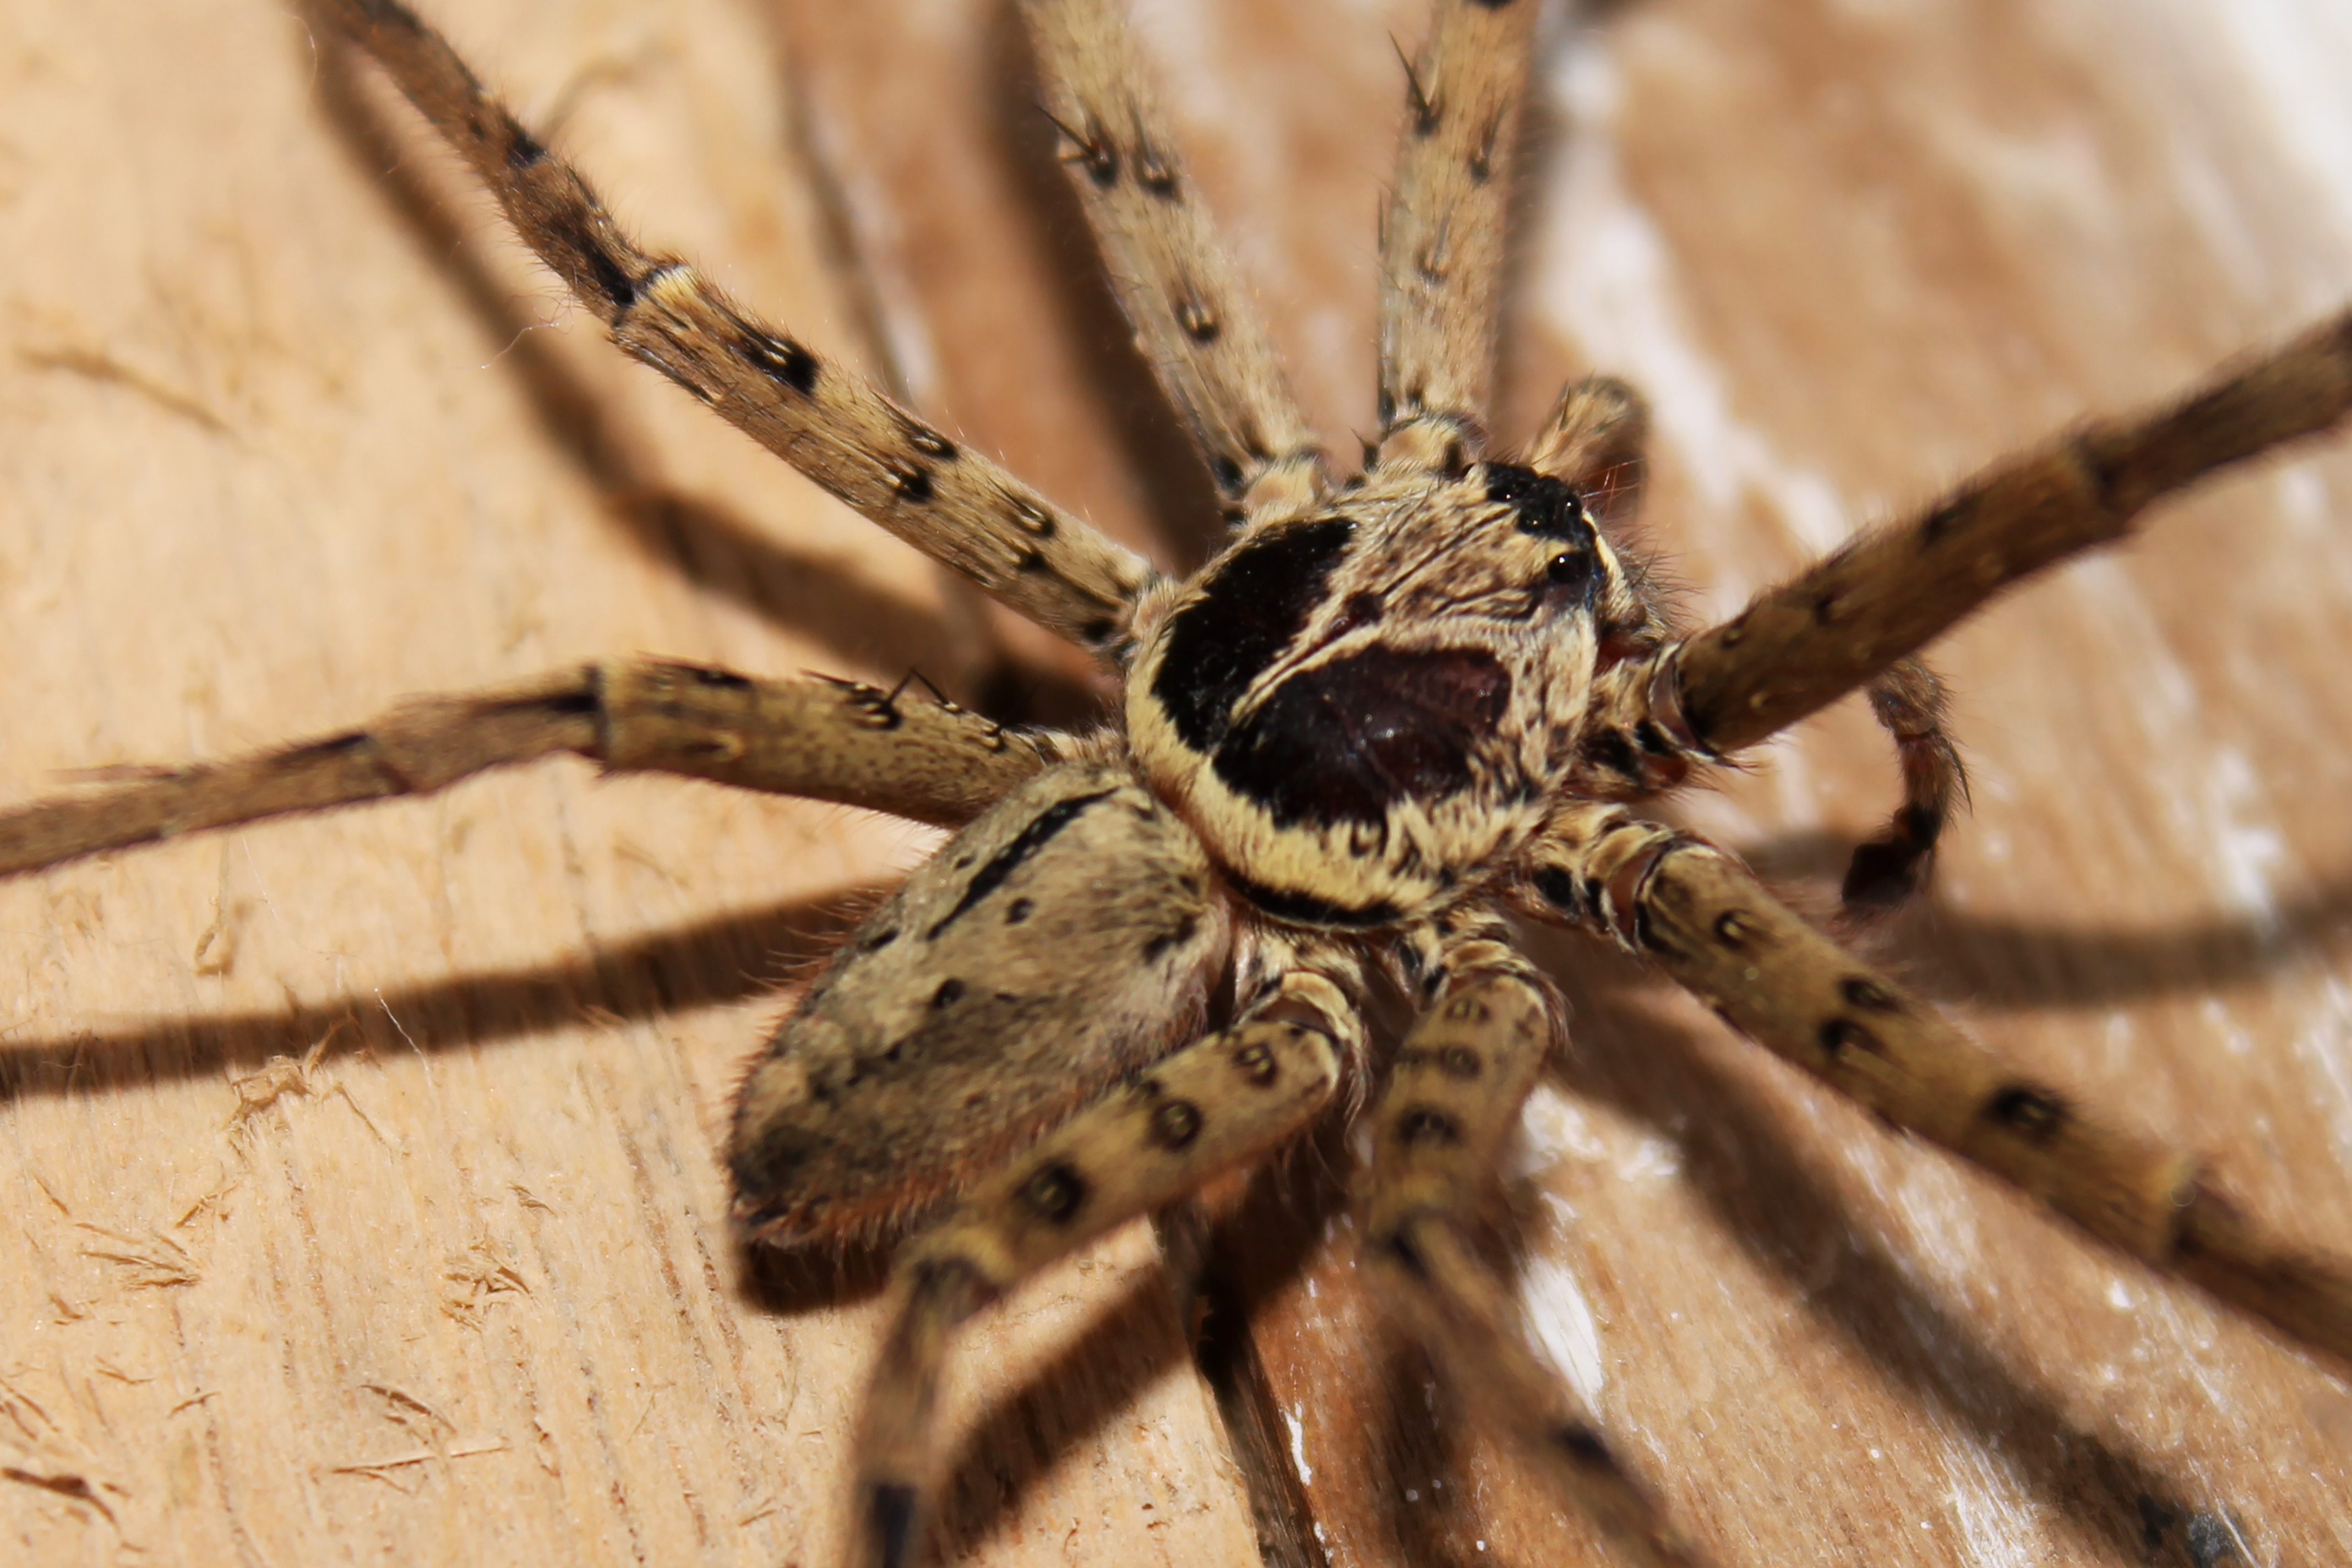
spooky, insect, macro, halloween, bug, fauna, invertebrate, close up, crawling, crawl, spider, scary, danger, arachnid, creepy, horror, tarantula, dangerous, phobia, macro photography, poisonous, arthropod, arachnophobia, european garden spider, wolf spider, araneus, orb weaver spider